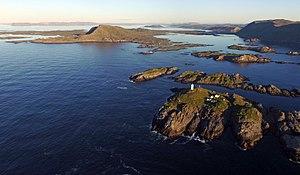
Le phare de Fruholmen est un phare côtier situé sur un îlot au large de l'île d'Ingøya, dans la commune de Måsøy, dans le comté de Troms og Finnmark.